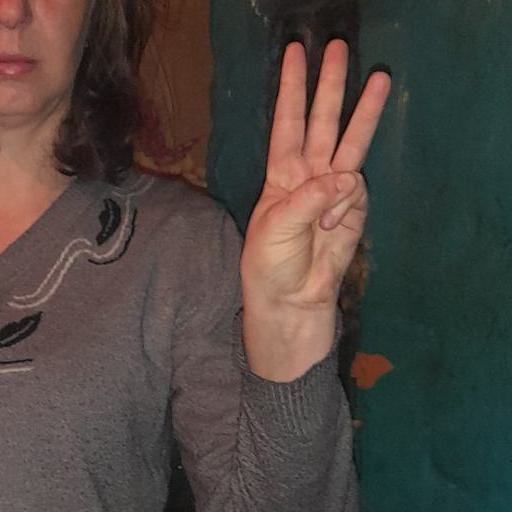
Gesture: three